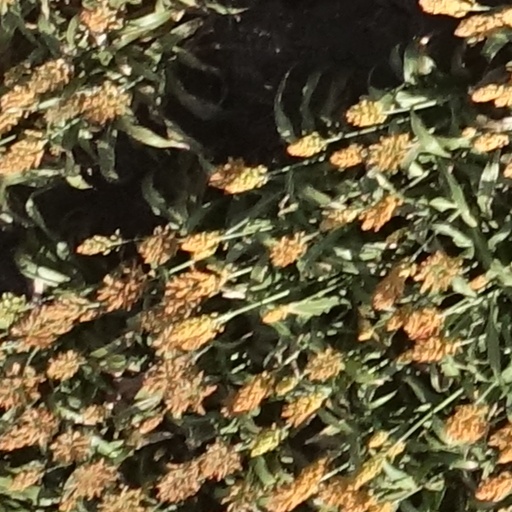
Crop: sorghum